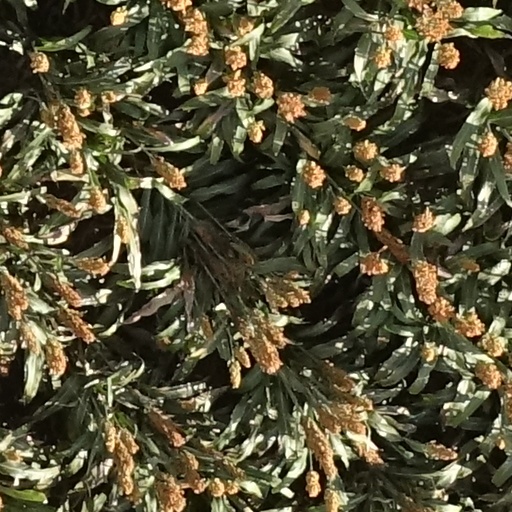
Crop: sorghum